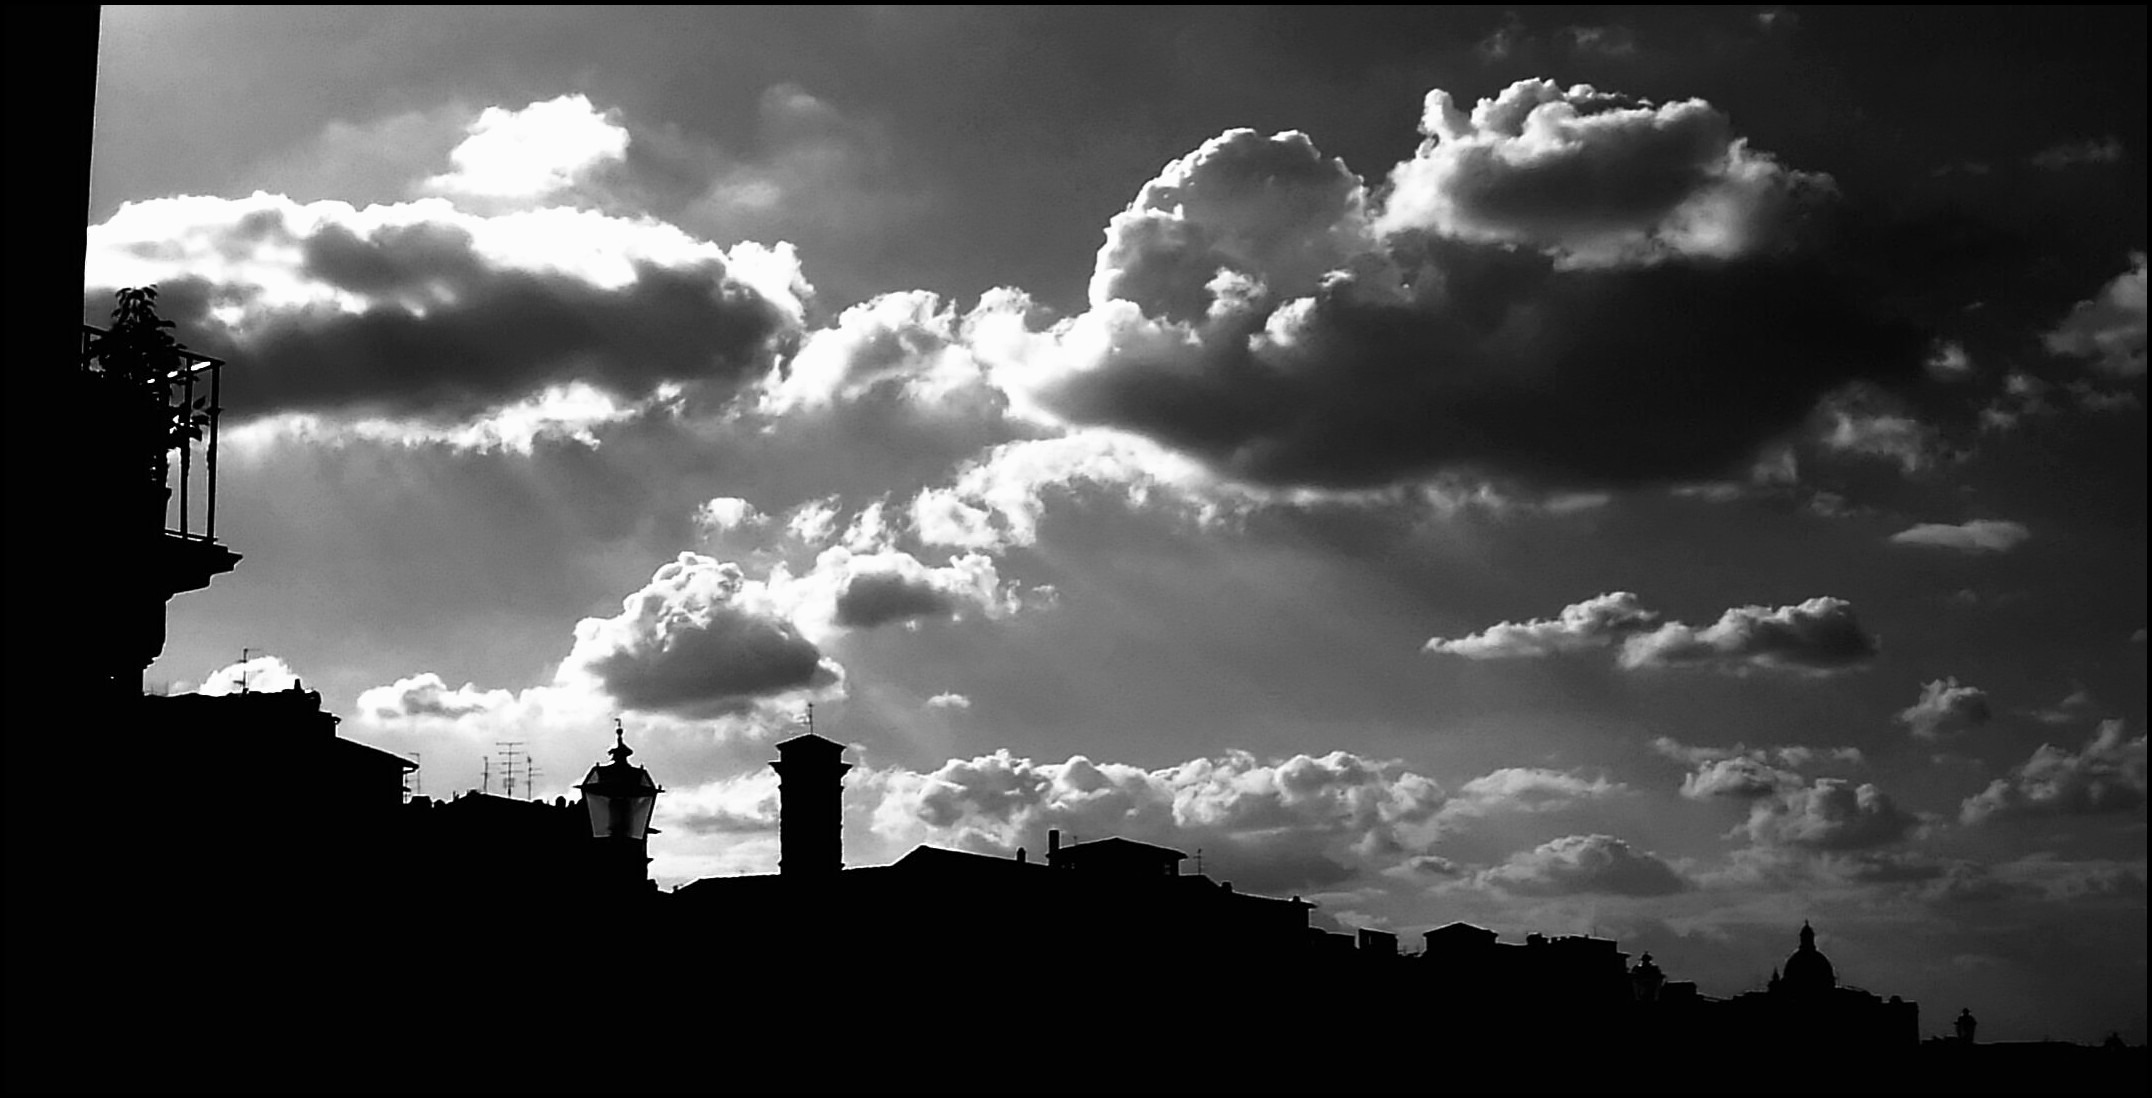
silhouette, light, cloud, black and white, sky, white, cloudy, atmosphere, travel, dark, balcony, shadow, cumulus, darkness, black, monochrome, city view, drama, clouds, holidays, towers, dramatic, florence, mood, and, sunbeam, atmospheric, back light, phenomenon, clouds form, weather mood, cloudiness, heaven mood, meteorological phenomenon, monochrome photography